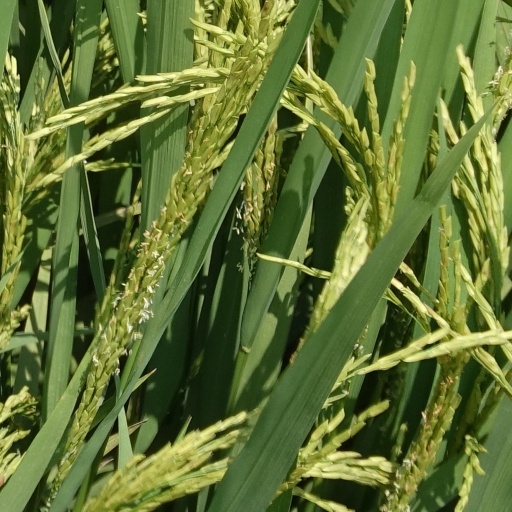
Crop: rice